Bohemian style

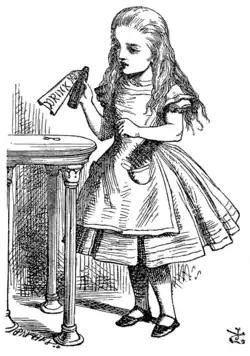
Lewis Carroll's Alice (John Tenniel)

In 1960, when the Beatles (then an obscure Liverpudlian combo with five members, as opposed to their eventual "fab" four) were working in Hamburg, West Germany, they were influenced by a Bohemian "art school" set known as "Exis" (for "existentialists"). The "Exis" were roughly equivalent to what in France became known as "les beats" and included photographer Astrid Kirchherr (for whom the "fifth Beatle" Stuart Sutcliffe left the group) and artist and musician Klaus Voormann (who designed the cover for the Beatles' album "Revolver" in 1966).